Oculesics

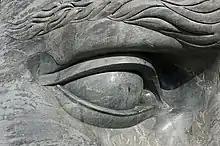

In the book "Human Emotions," author Carroll Ellis Izard says "a complete definition of emotion must take into account all three of these aspects or components: (a) the experience or conscious feeling of emotion; (b) the processes that occur in the brain and nervous system; and (c) the observable expressive patterns of emotion, particularly those on the face" (p.4). This third component is where oculesics plays a role in nonverbal communication of emotion.